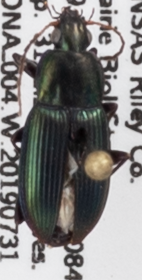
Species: Poecilus chalcites
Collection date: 2019-07-31
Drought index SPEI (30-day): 0.246
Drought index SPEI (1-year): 1.69
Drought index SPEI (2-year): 0.786